Atlantic Coast Line Railroad

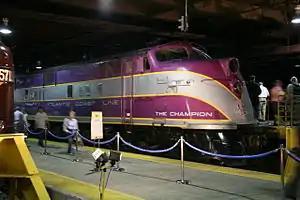
ACL #501, an EMC E3, pulled the "Champion" and now resides at the North Carolina Transportation Museum.

During its early years, the ACL handled mostly seasonal agricultural products, but by World War II its freight traffic had become more diverse. During the 1950s, around 44% of all freight traffic consisted of manufactured and miscellaneous items, while bulk traffic like coal and phosphates also expanded during this time. During the 1950s, the ACL acquired some 13,000 new freight cars, to be used on high-speed trains offering reduced running times compared to earlier equipment. This allowed the railroad to remain competitive in the face of competition from the Interstate highway system.